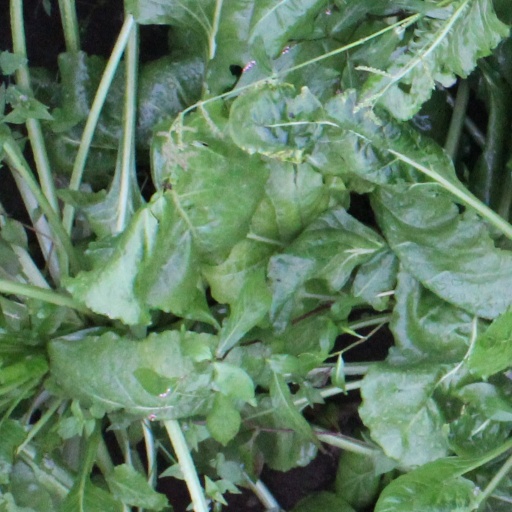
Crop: sugar beet